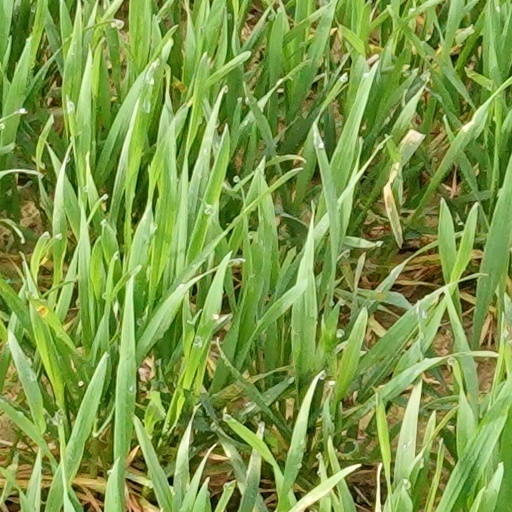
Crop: wheat